Agustín Orión

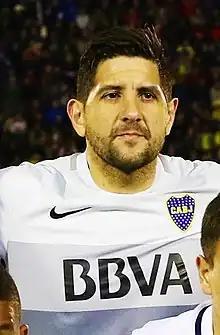
Orion with Boca Juniors in Copa Libertadores 2016

Orion was San Lorenzo's first choice goalkeeper in 2007, when he helped the club to win the Clausura tournament.